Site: brandenburg
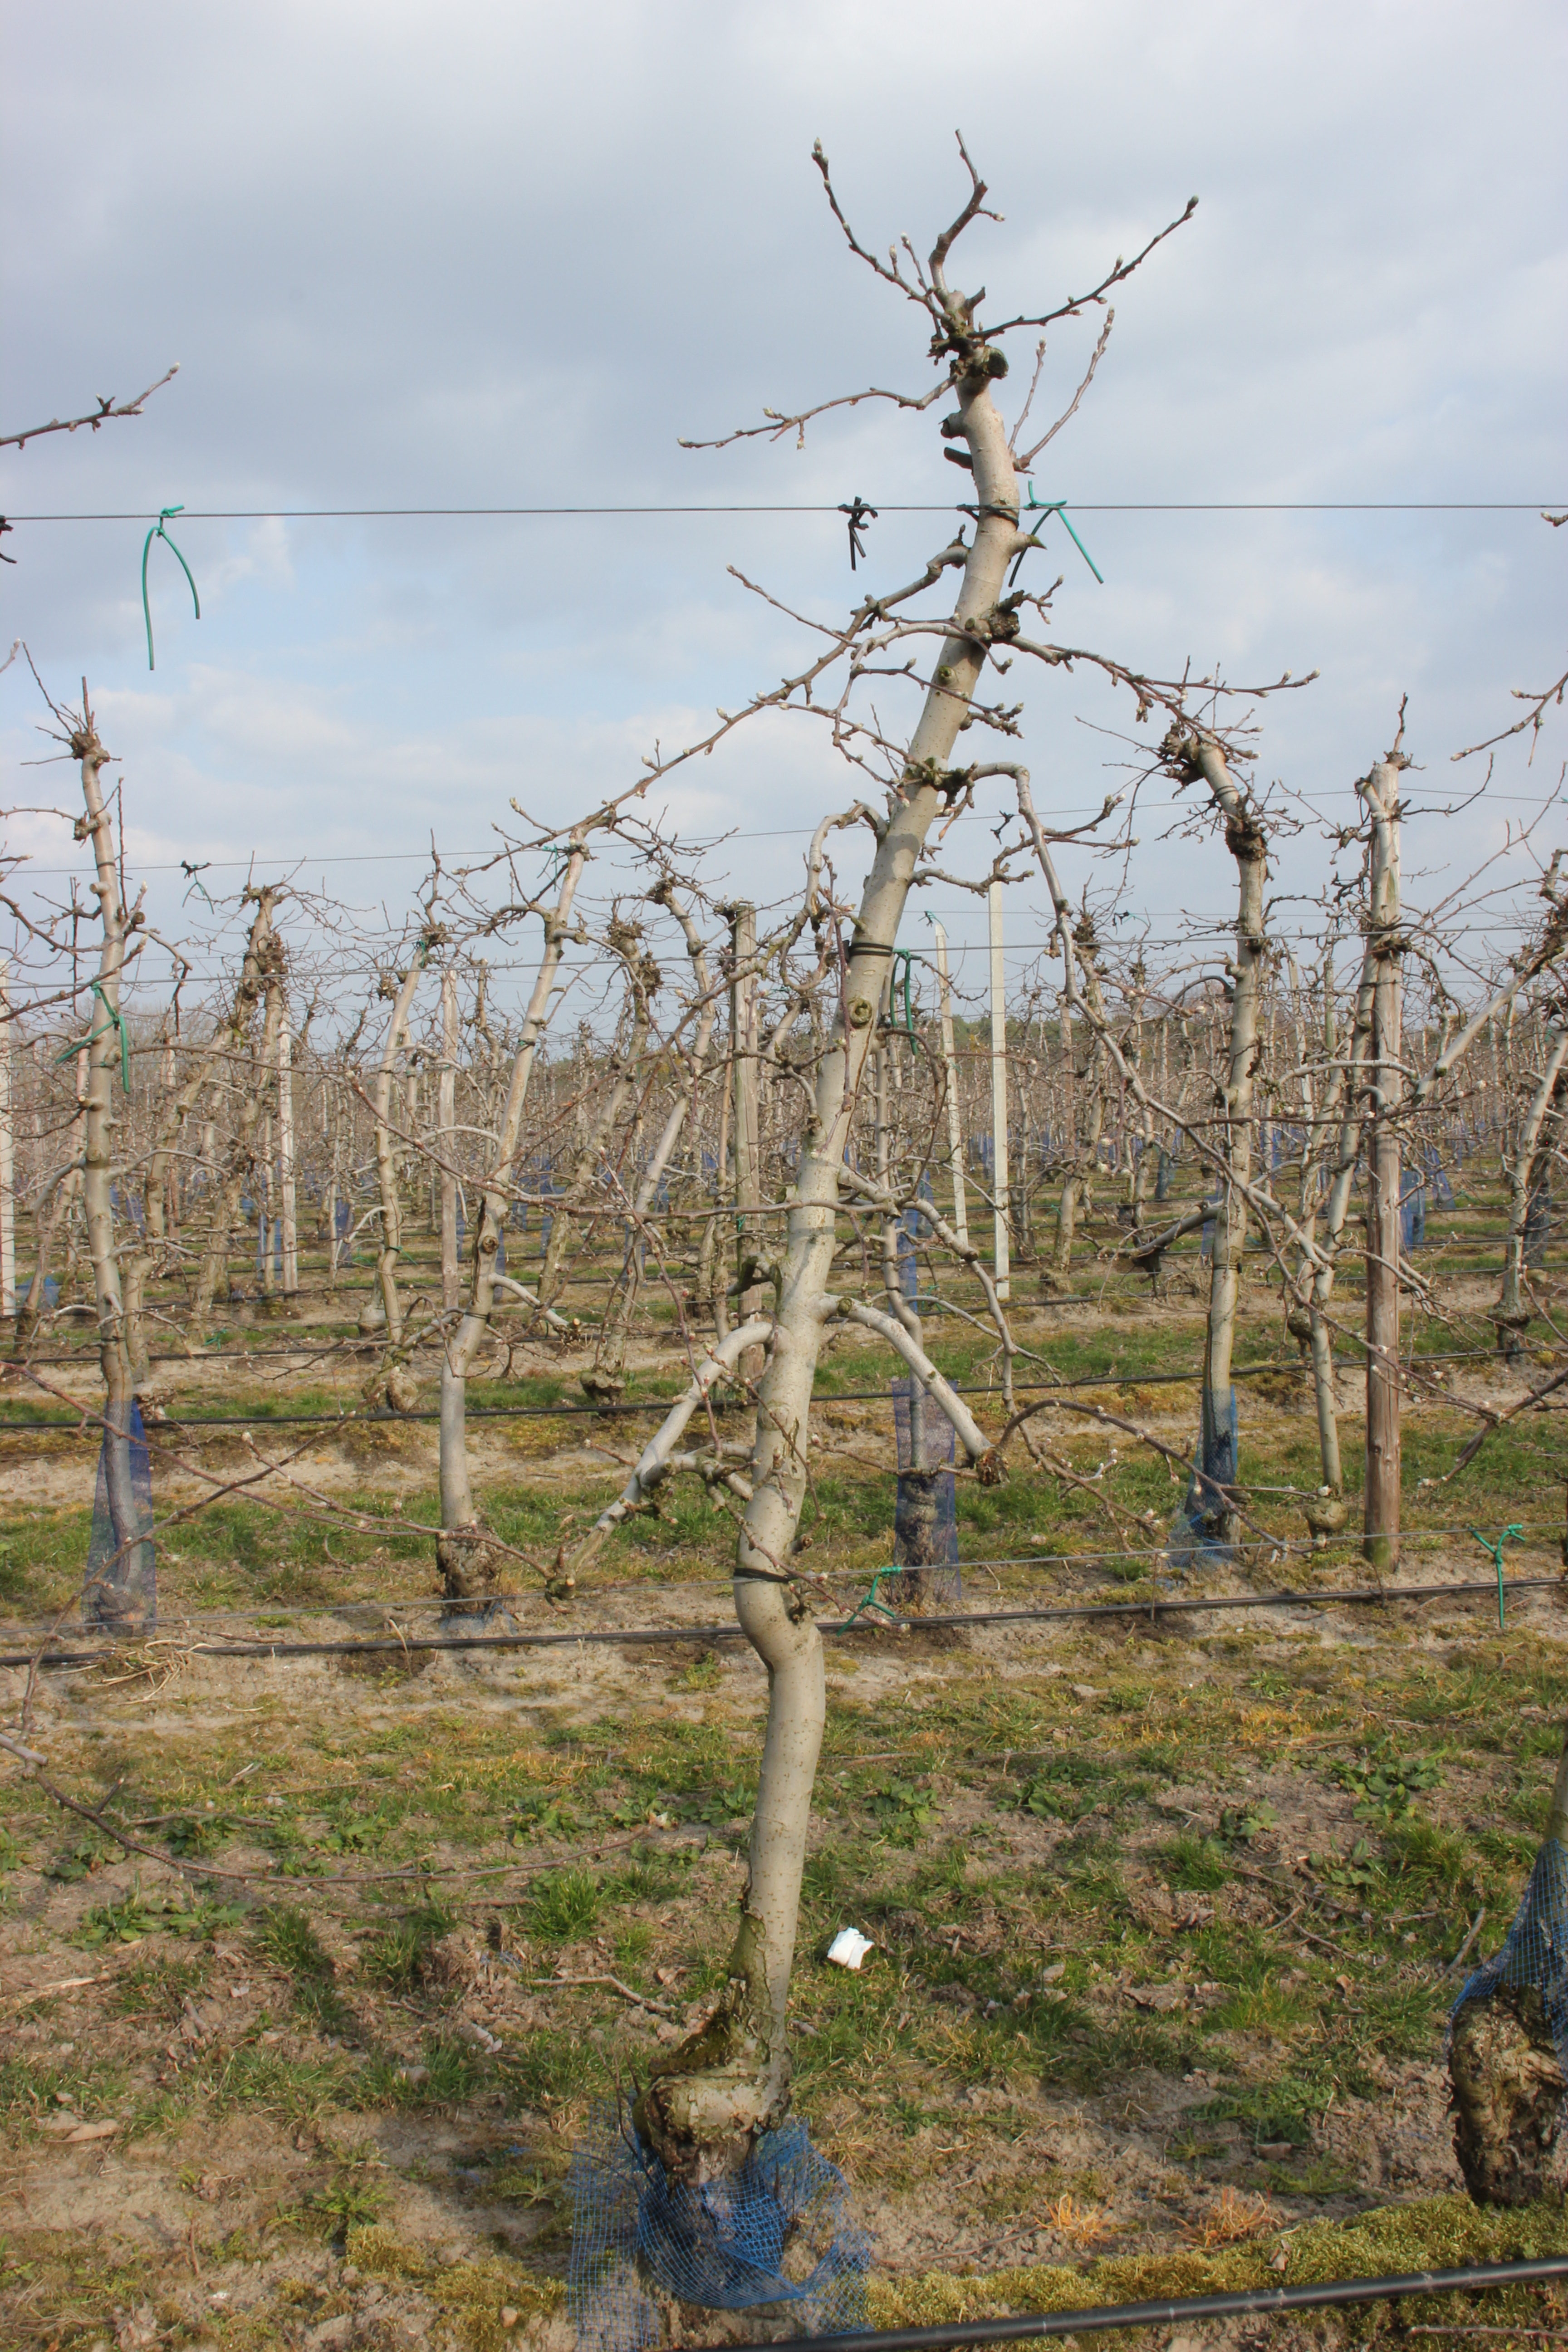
Growth stage (BBCH 03): Bud development